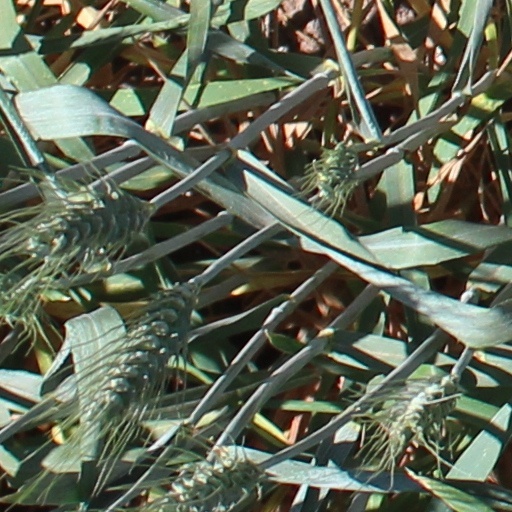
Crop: wheat